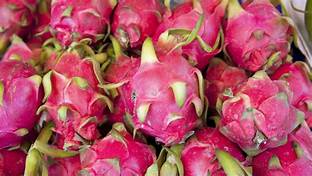
Label: Dragonfruit